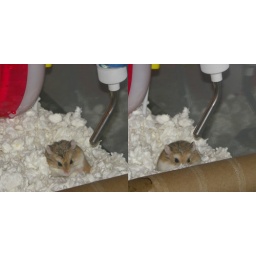
he's so cute when he's all snuggled up in his cozy little spot under his water bottle